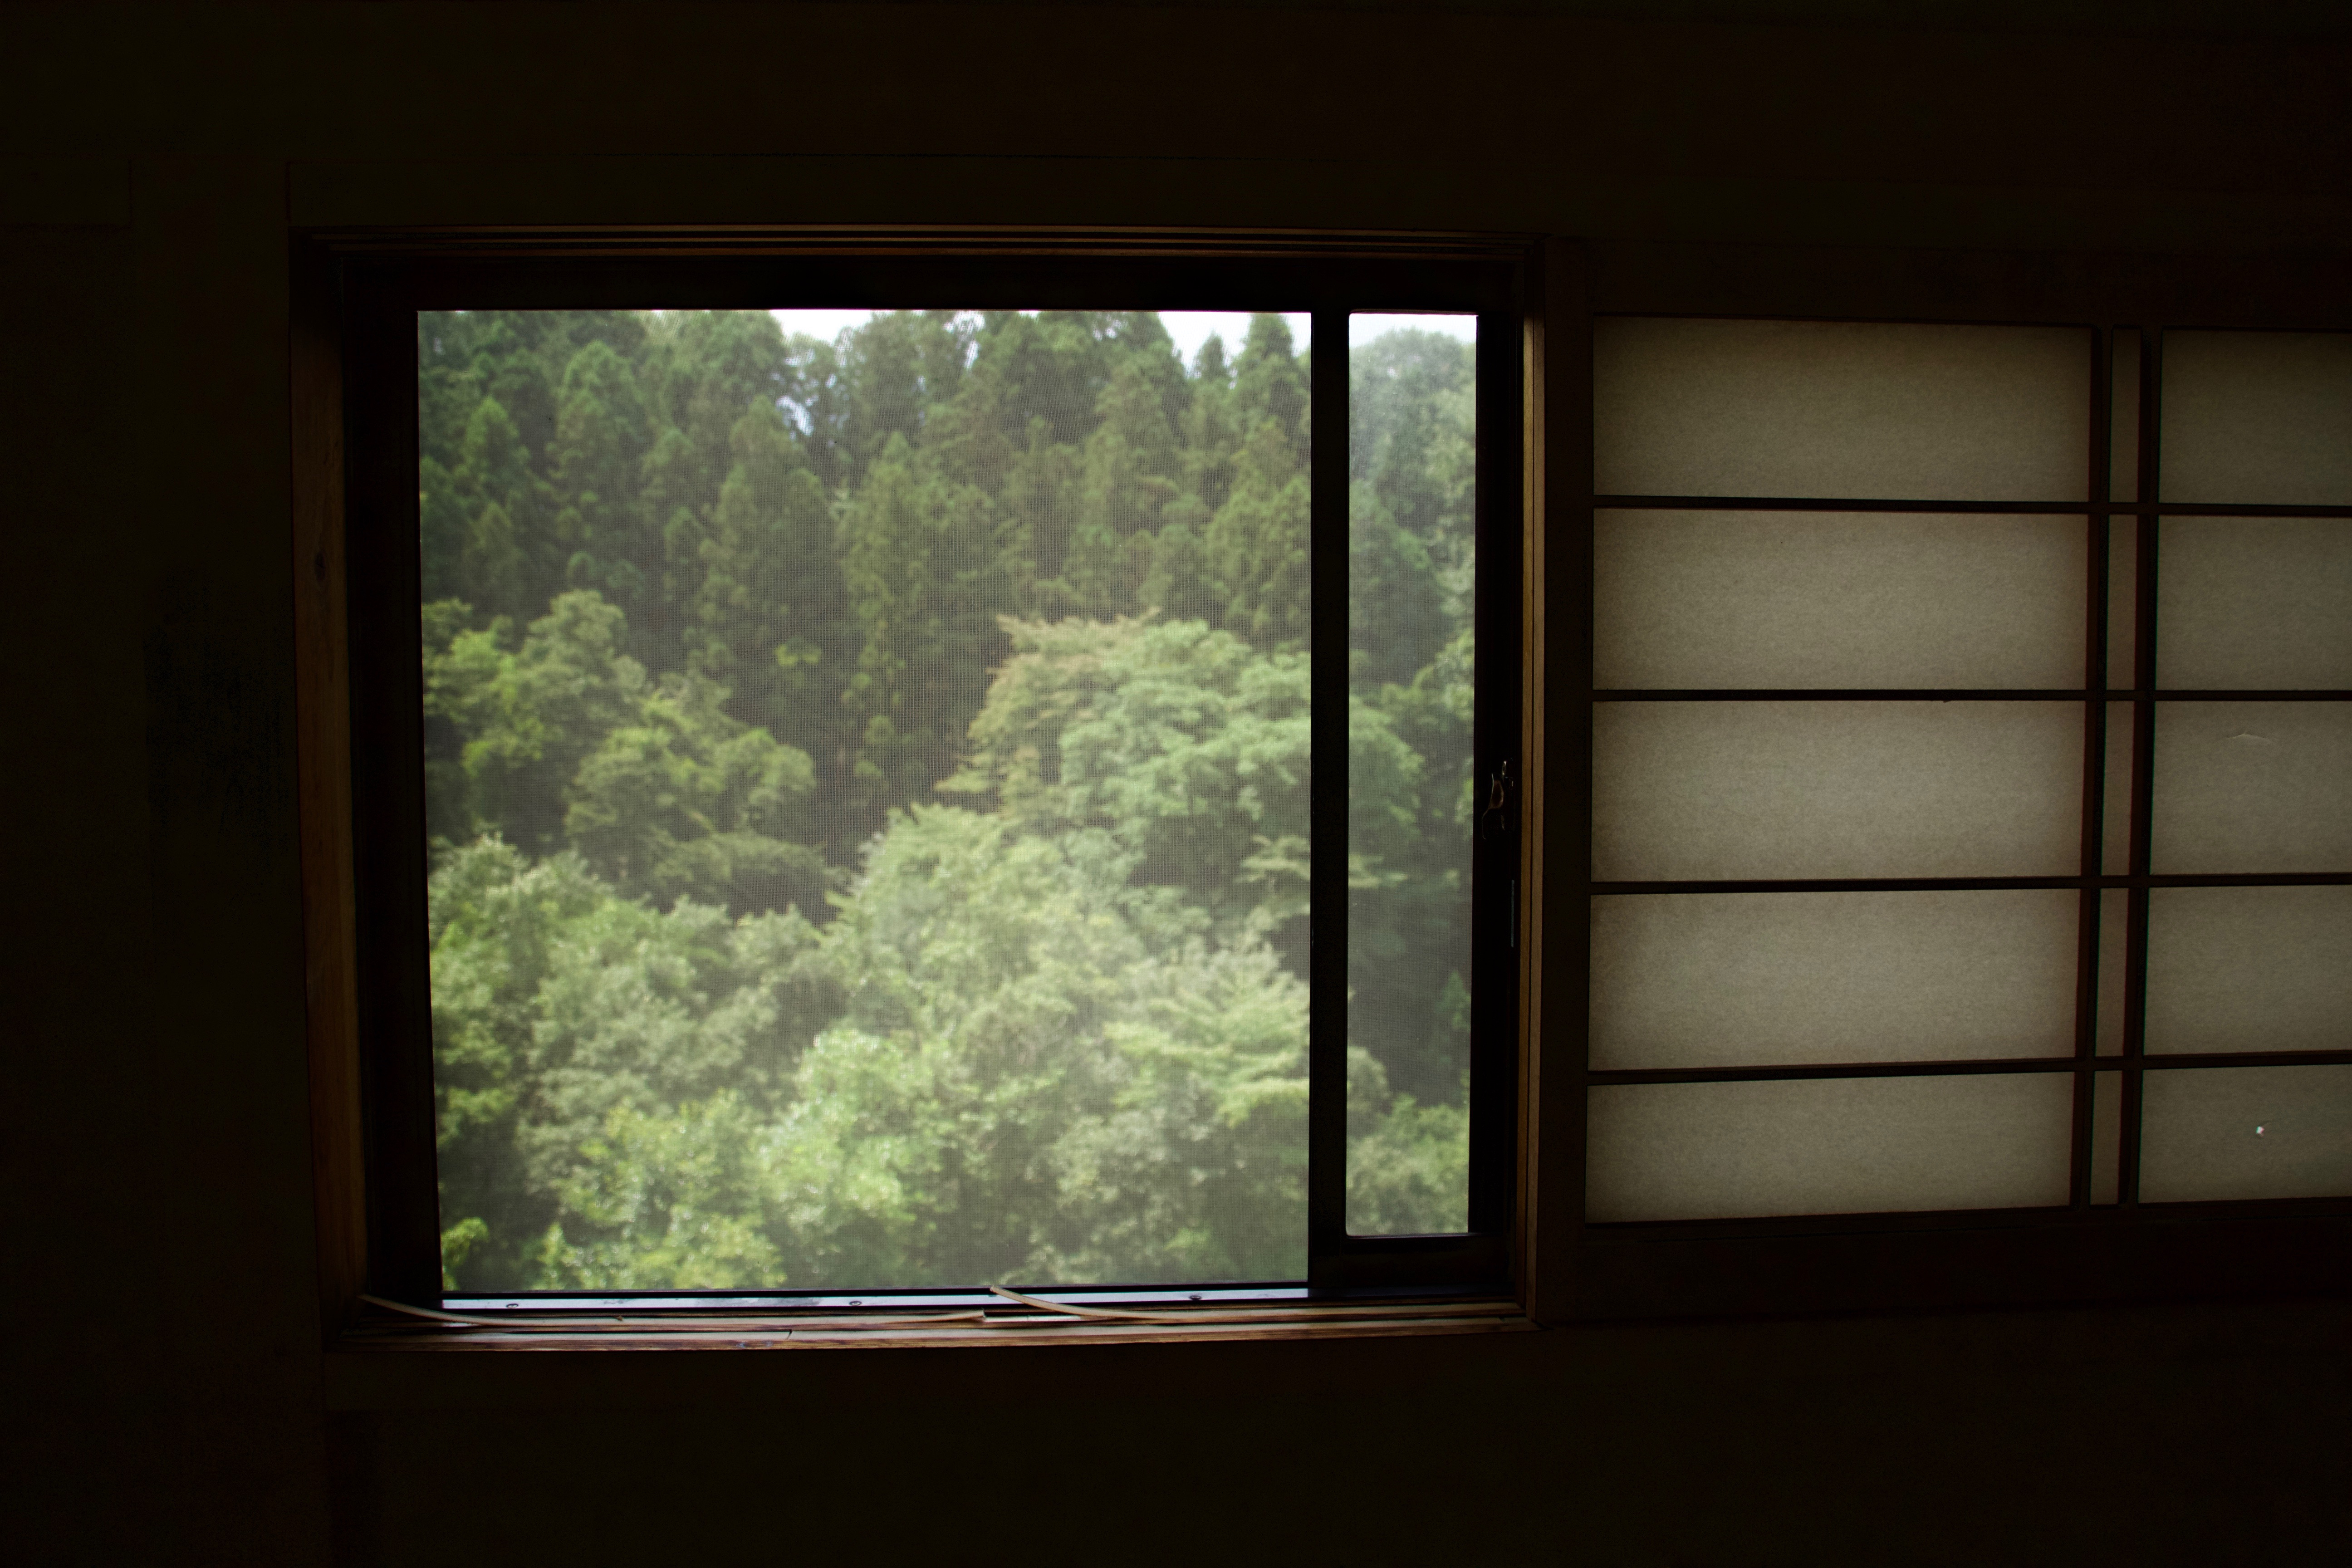
tree, light, window, glass, wall, green, color, room, interior design, design, picture frame, sliding, modern art, window covering, window treatment, window shade